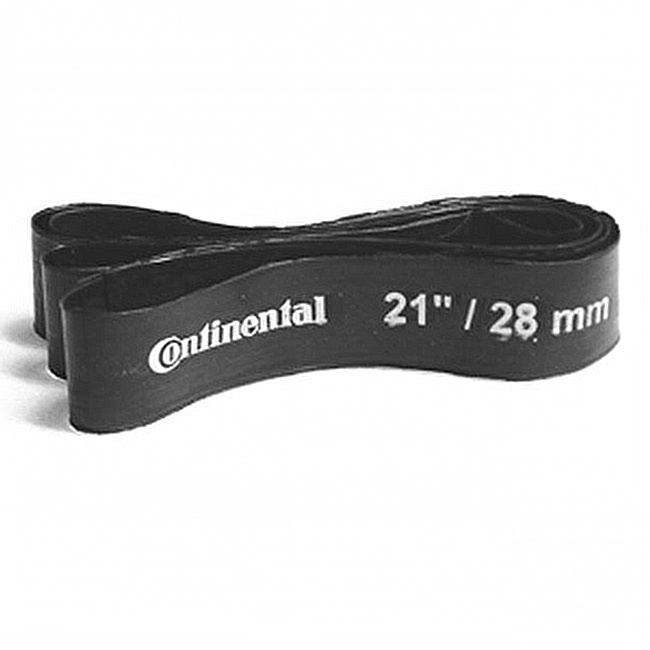
18/19 23mm Rim Tape  Continental (CRIM18)
Fitment Category Wheel > Tyres or Tubes Part Number CRIM18 Description 18/19 23mm Rim Tape Continental
Brand: CONTI TUBES/RIM TAPES
Category: Sporting Goods > Outdoor Recreation > Cycling > Bicycle Parts > Bicycle Wheel Parts > Bicycle Rim Strips